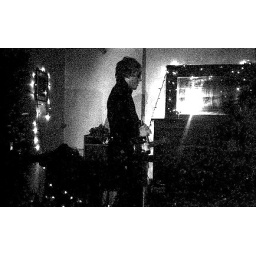
he had a bottle of cherry lambrini in his hand and played the guitar with it...